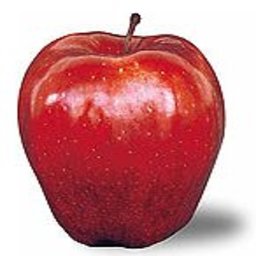
Label: Apple